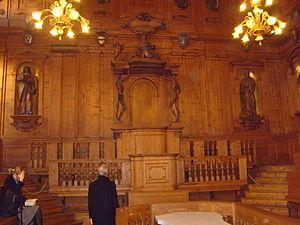
Le théâtre anatomique de Bologne est un théâtre anatomique situé dans le palais de l'Archiginnasio, à Bologne, en Italie. Construit en 1649 sur un modèle architectural totalement différent de ses prédécesseurs, généralement copiés sur le théâtre anatomique de Padoue, il n'inspira guère que l'installation établie à Ferrare en 1731. Il demeure néanmoins l'un des plus fameux édifices de ce type.
Pour l'histoire de l'anatomie, un théâtre anatomique est un édifice spécialisé où l'on procédait à des dissections anatomiques en public durant les Temps modernes et au début de l'Époque contemporaine en Occident.